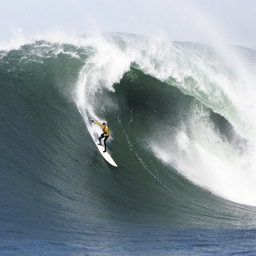
in the gym with person